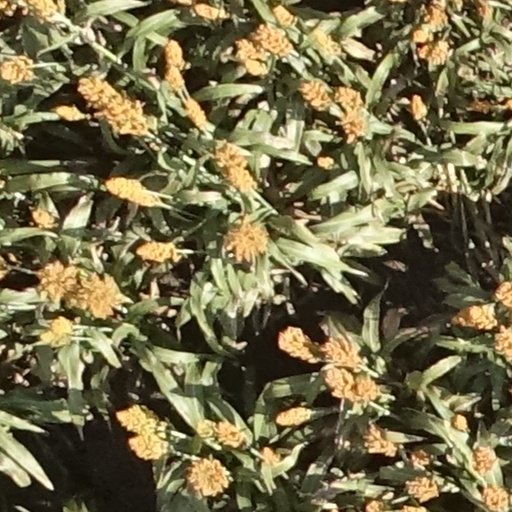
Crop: sorghum